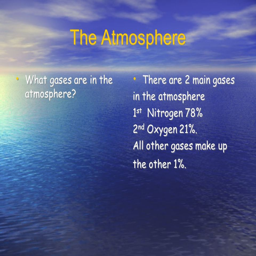
the atmosphere what gases are in the atmosphere